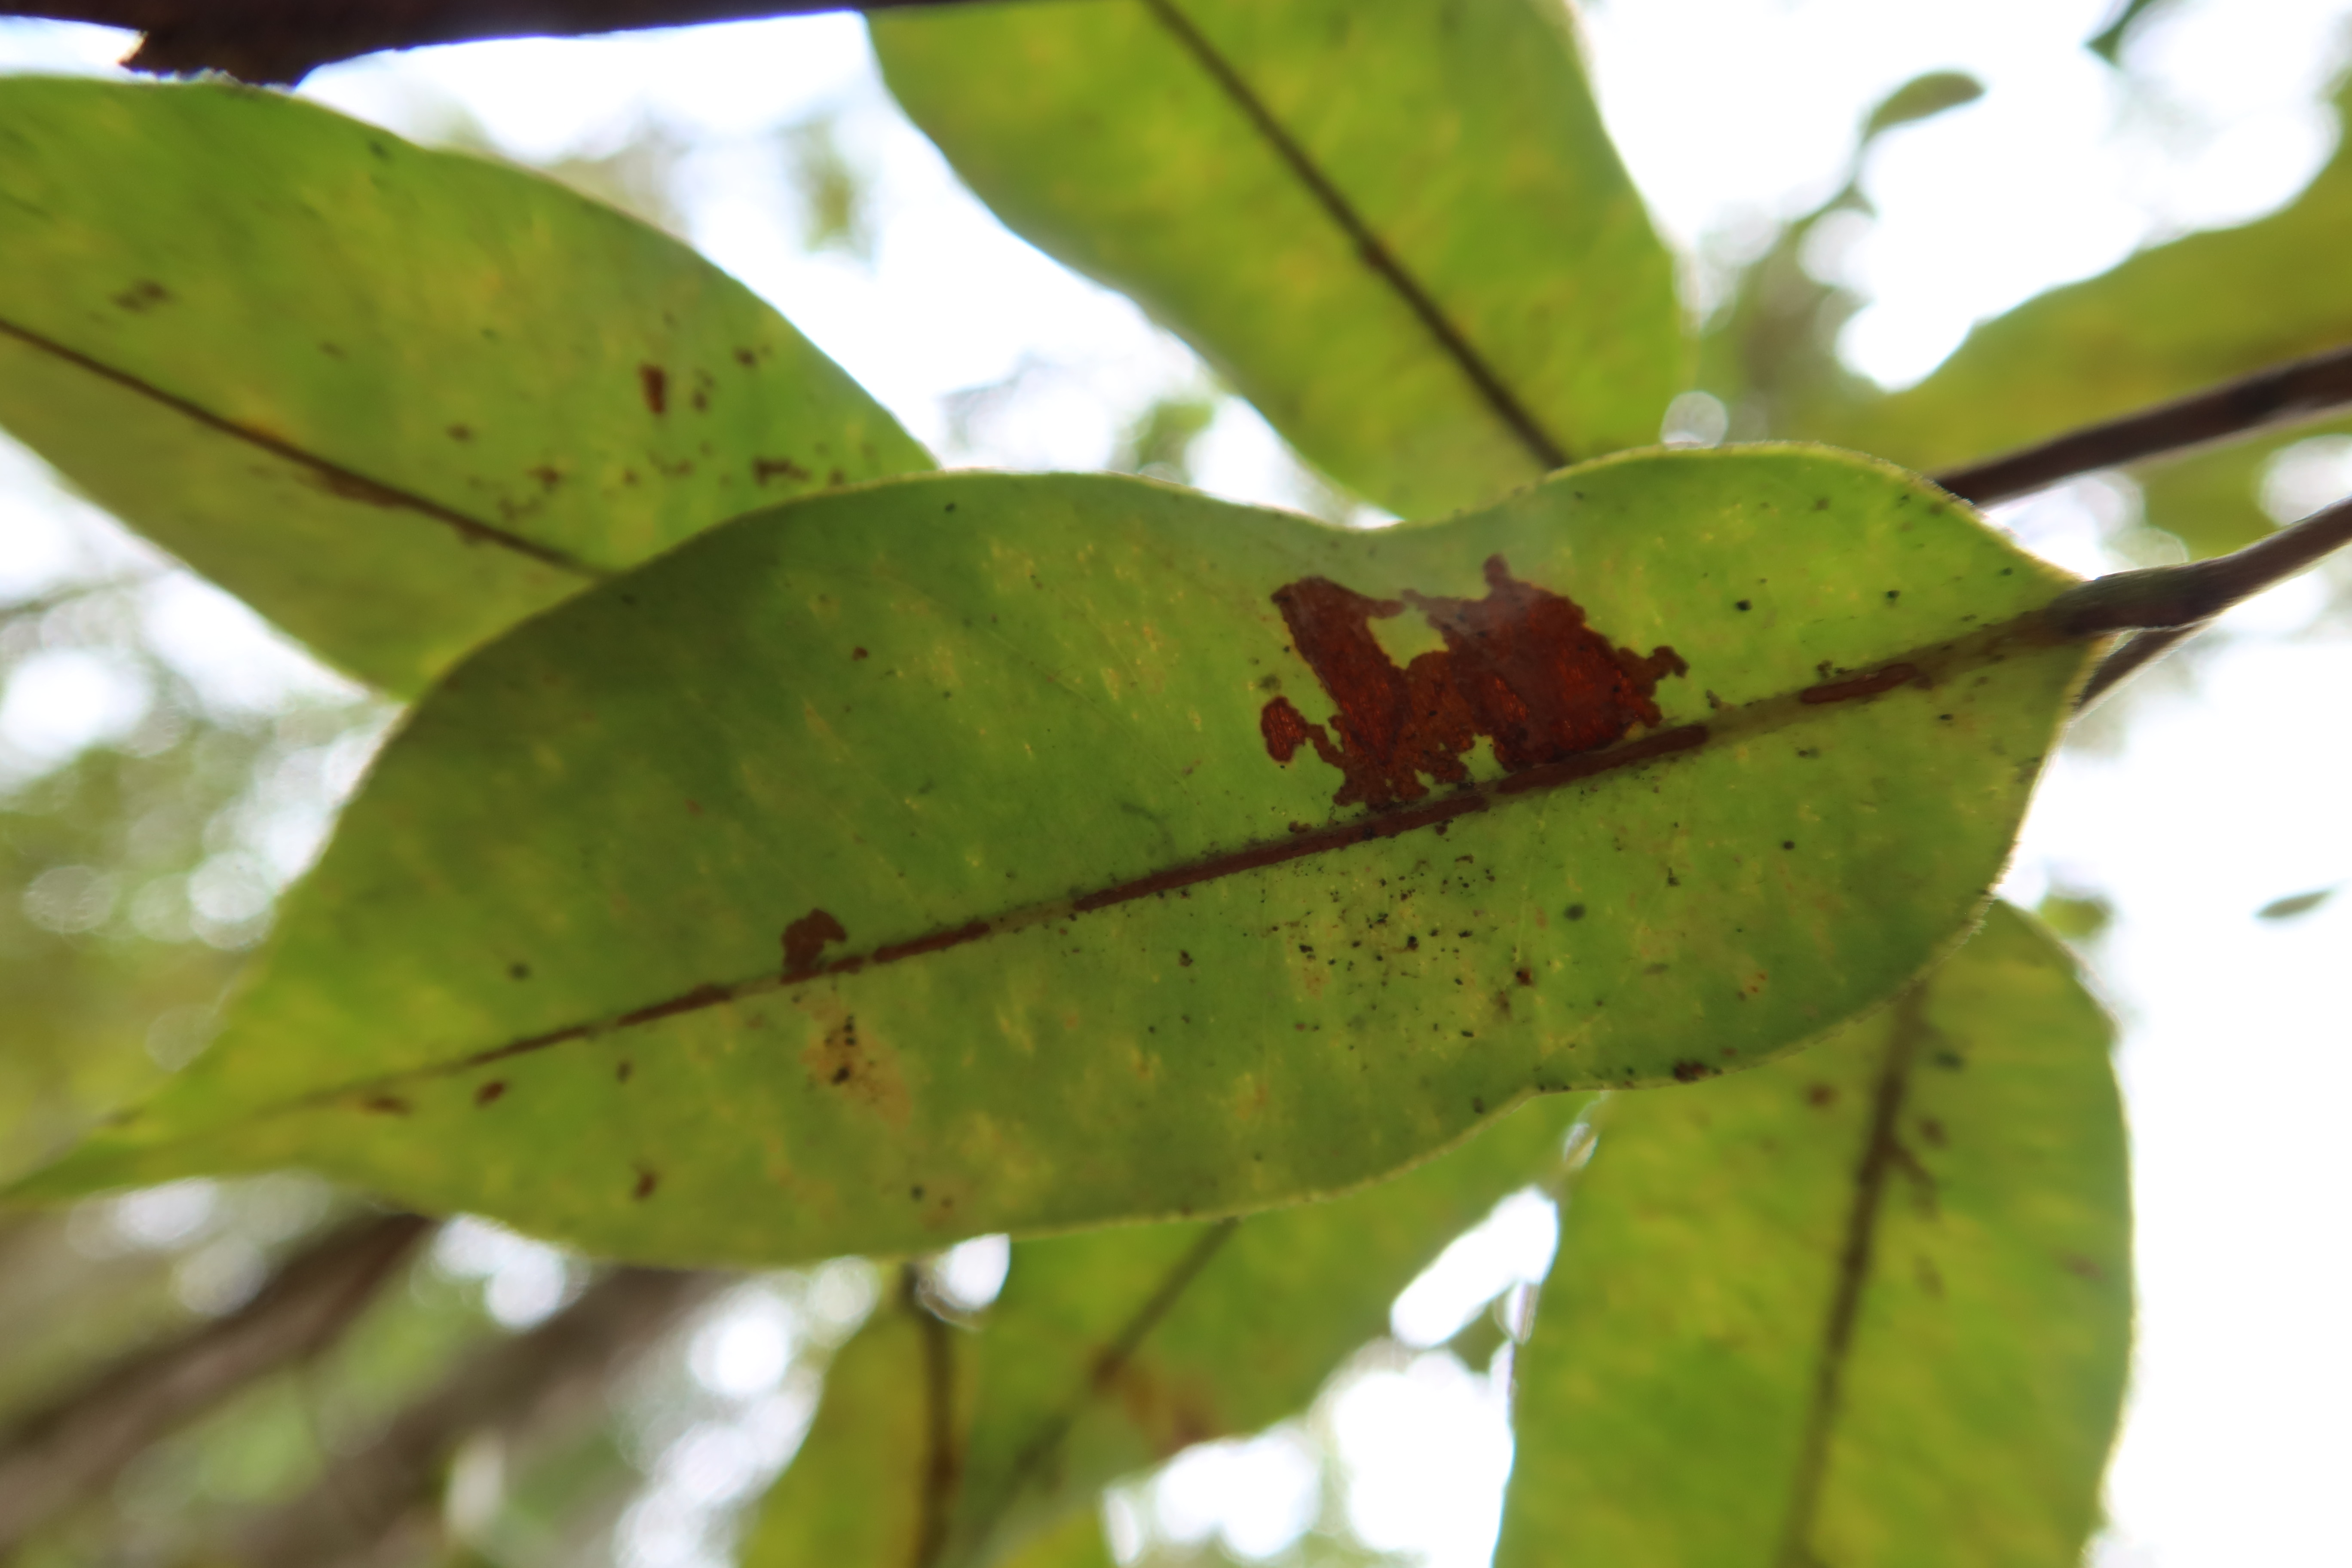
Label: Flea Beetles